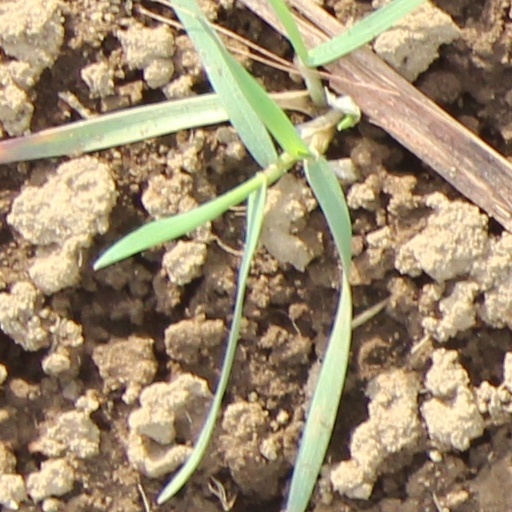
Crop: wheat